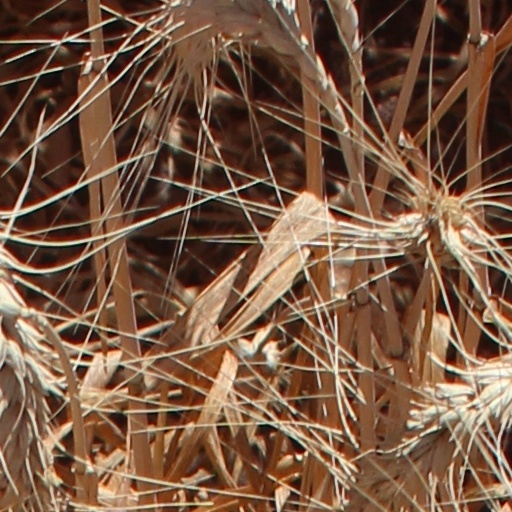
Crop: wheat